Schwarzenburg railway station

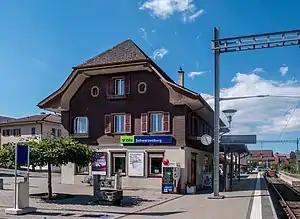
The station building in 2020

Schwarzenburg railway station is a railway station in the municipality of Schwarzenburg, in the Swiss canton of Bern. It is the southern terminus of the standard gauge Bern–Schwarzenburg line of BLS AG.